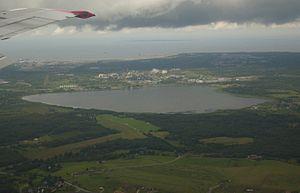
Maardu est une ville et une municipalité de la région du Harjumaa en Estonie. Elle est située au bord du golfe de Finlande et fait partie de l'aire urbaine de Tallinn.